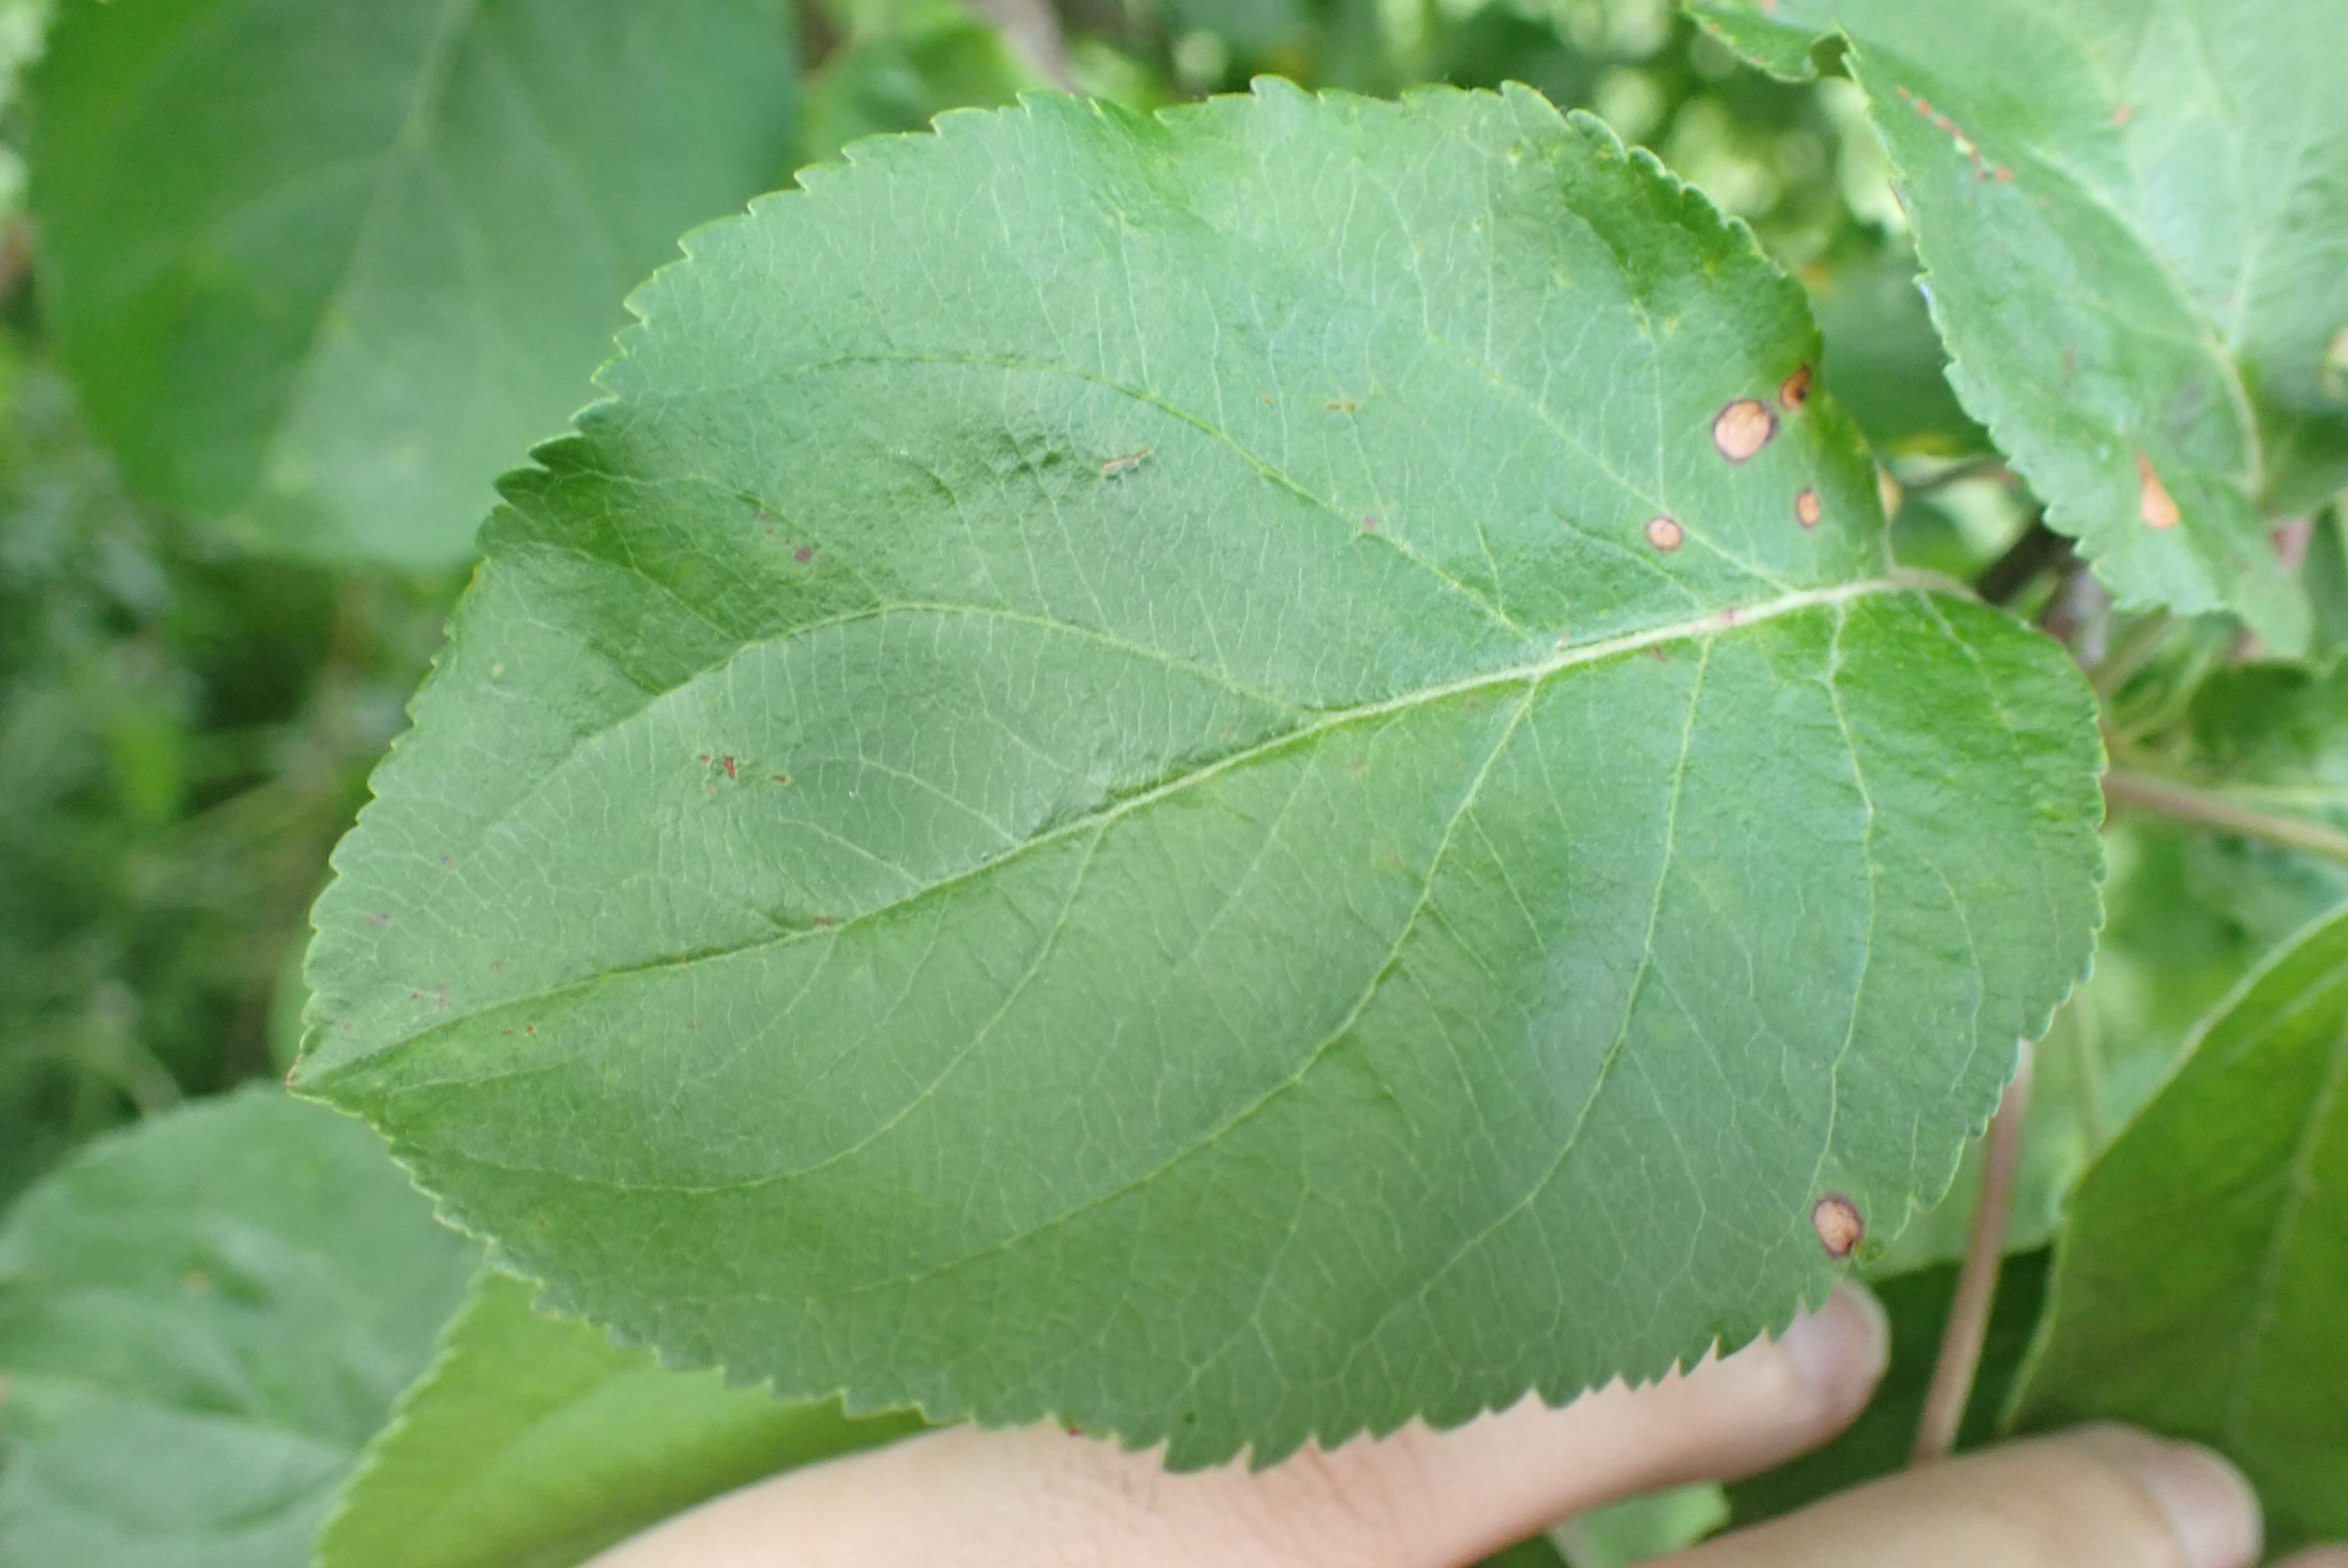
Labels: frog_eye_leaf_spot